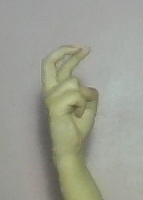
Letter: zay